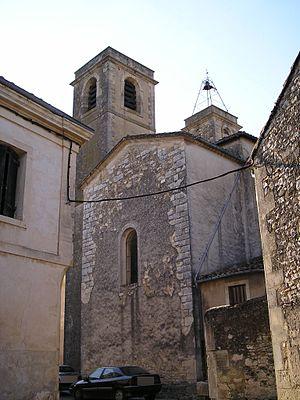
Dans l'Hérault, l'église de l'Assomption-de-Notre-Dame de Galargues vue de derrière (photographe au nord-ouest) dans la rue Serpentine. On voit les deux tours dont une munie d'un clocher métallique.
Galargues est une commune française située dans le département de l'Hérault en région Occitanie.